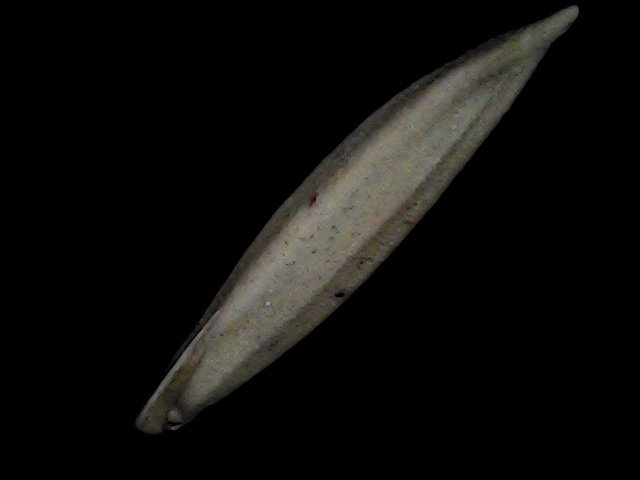
Rice variety: Bd57